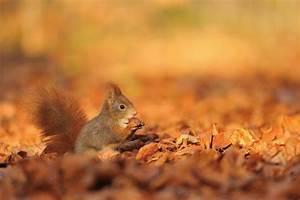
Label: scoiattolo